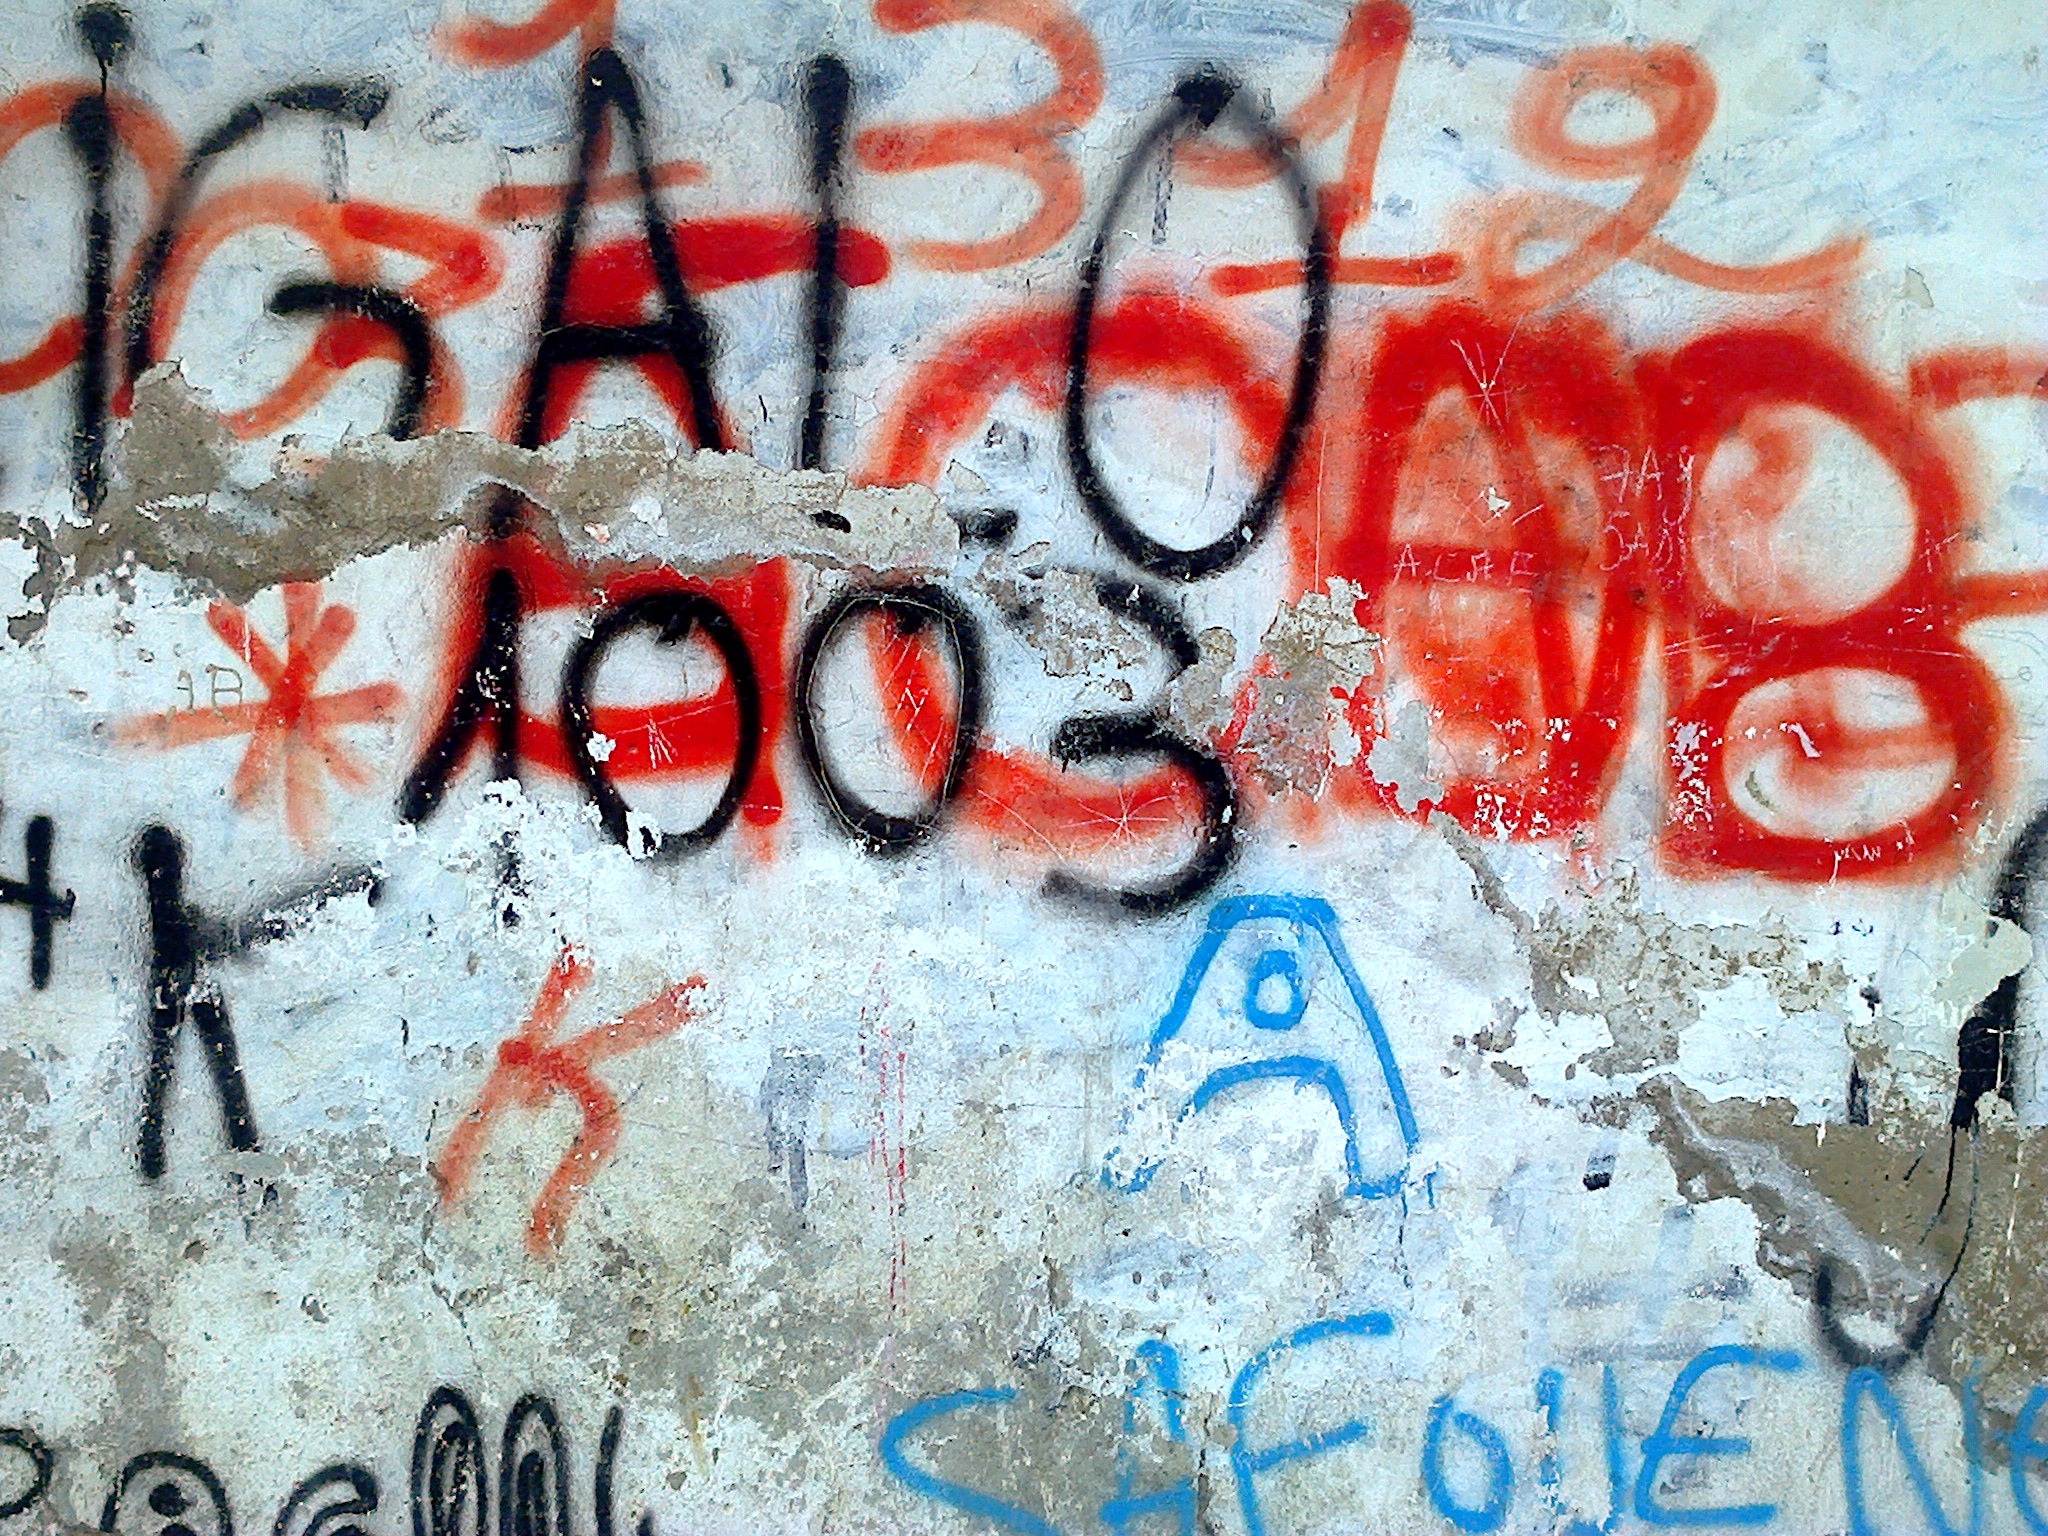
street, wall, graffiti, street art, font, art